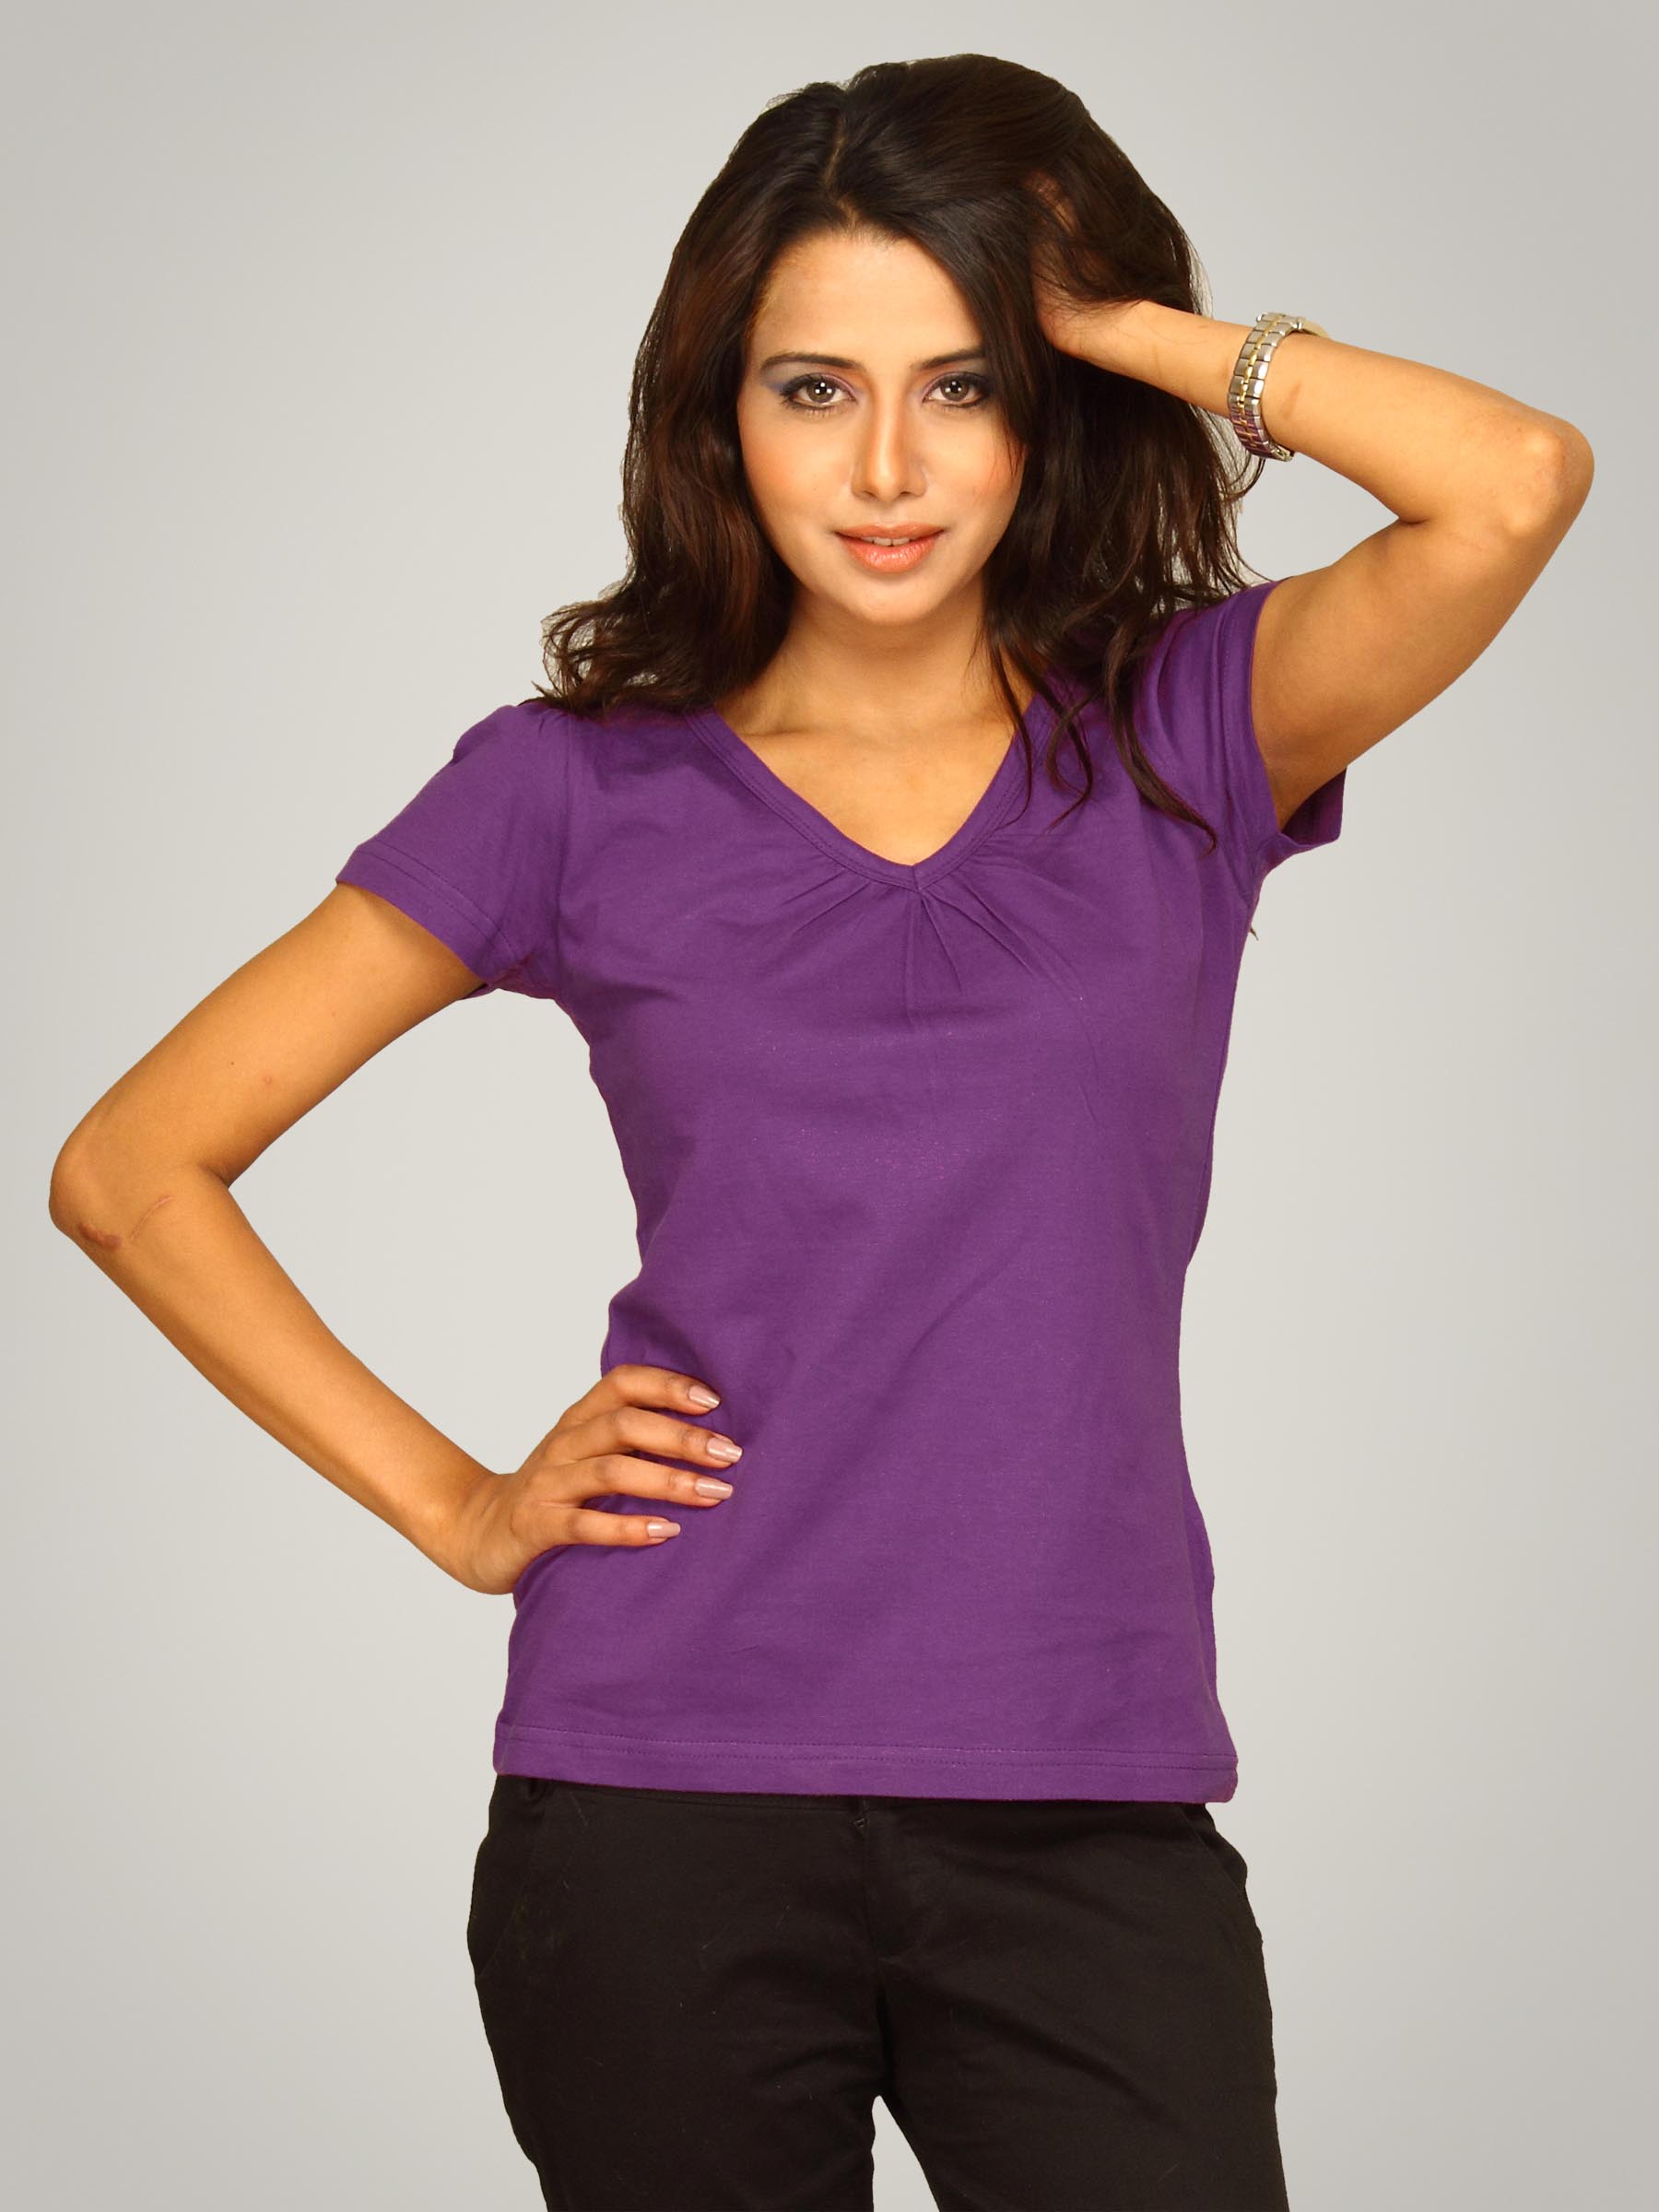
Jealous 21 Women's Purple T-shirt
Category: Apparel / Topwear / Tshirts
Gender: Women
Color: Purple
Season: Summer 2011
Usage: Casual